A Beautiful Crime

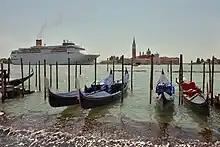
Cruise ship in the background passing several gondolas

Venice is a popular destination for tourists. In 2019, the city was estimated to have 25 million visitors annually. Analyses of overtourism in Venice have reported negative impacts such as overcrowding, a decline in permanent residents corresponding to a rise in vacation rentals, and an increase in generated waste. Bollen, who has called for the banning of cruise ships and Airbnb rentals from the city, wrote in an article for "The Daily Beast" that "A Beautiful Crime" depicts Venice as a city in crisis that is "caught in the jaws of a mighty shark".